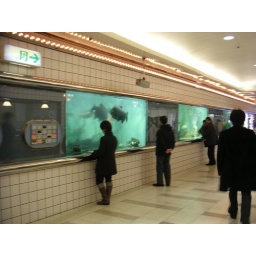
A girl sketches the fish in the aquarium in Hankyu Osaka Station.